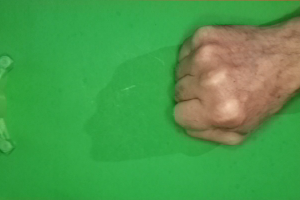
Label: rock